Kageno Station

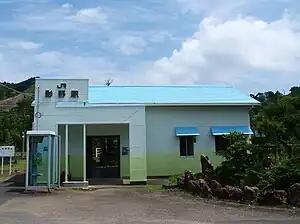
Kageno Station in July 2010

is a passenger railway station located in the town of Shimanto, Takaoka District, Kōchi Prefecture, Japan. It is operated by JR Shikoku and has the station number "K23".